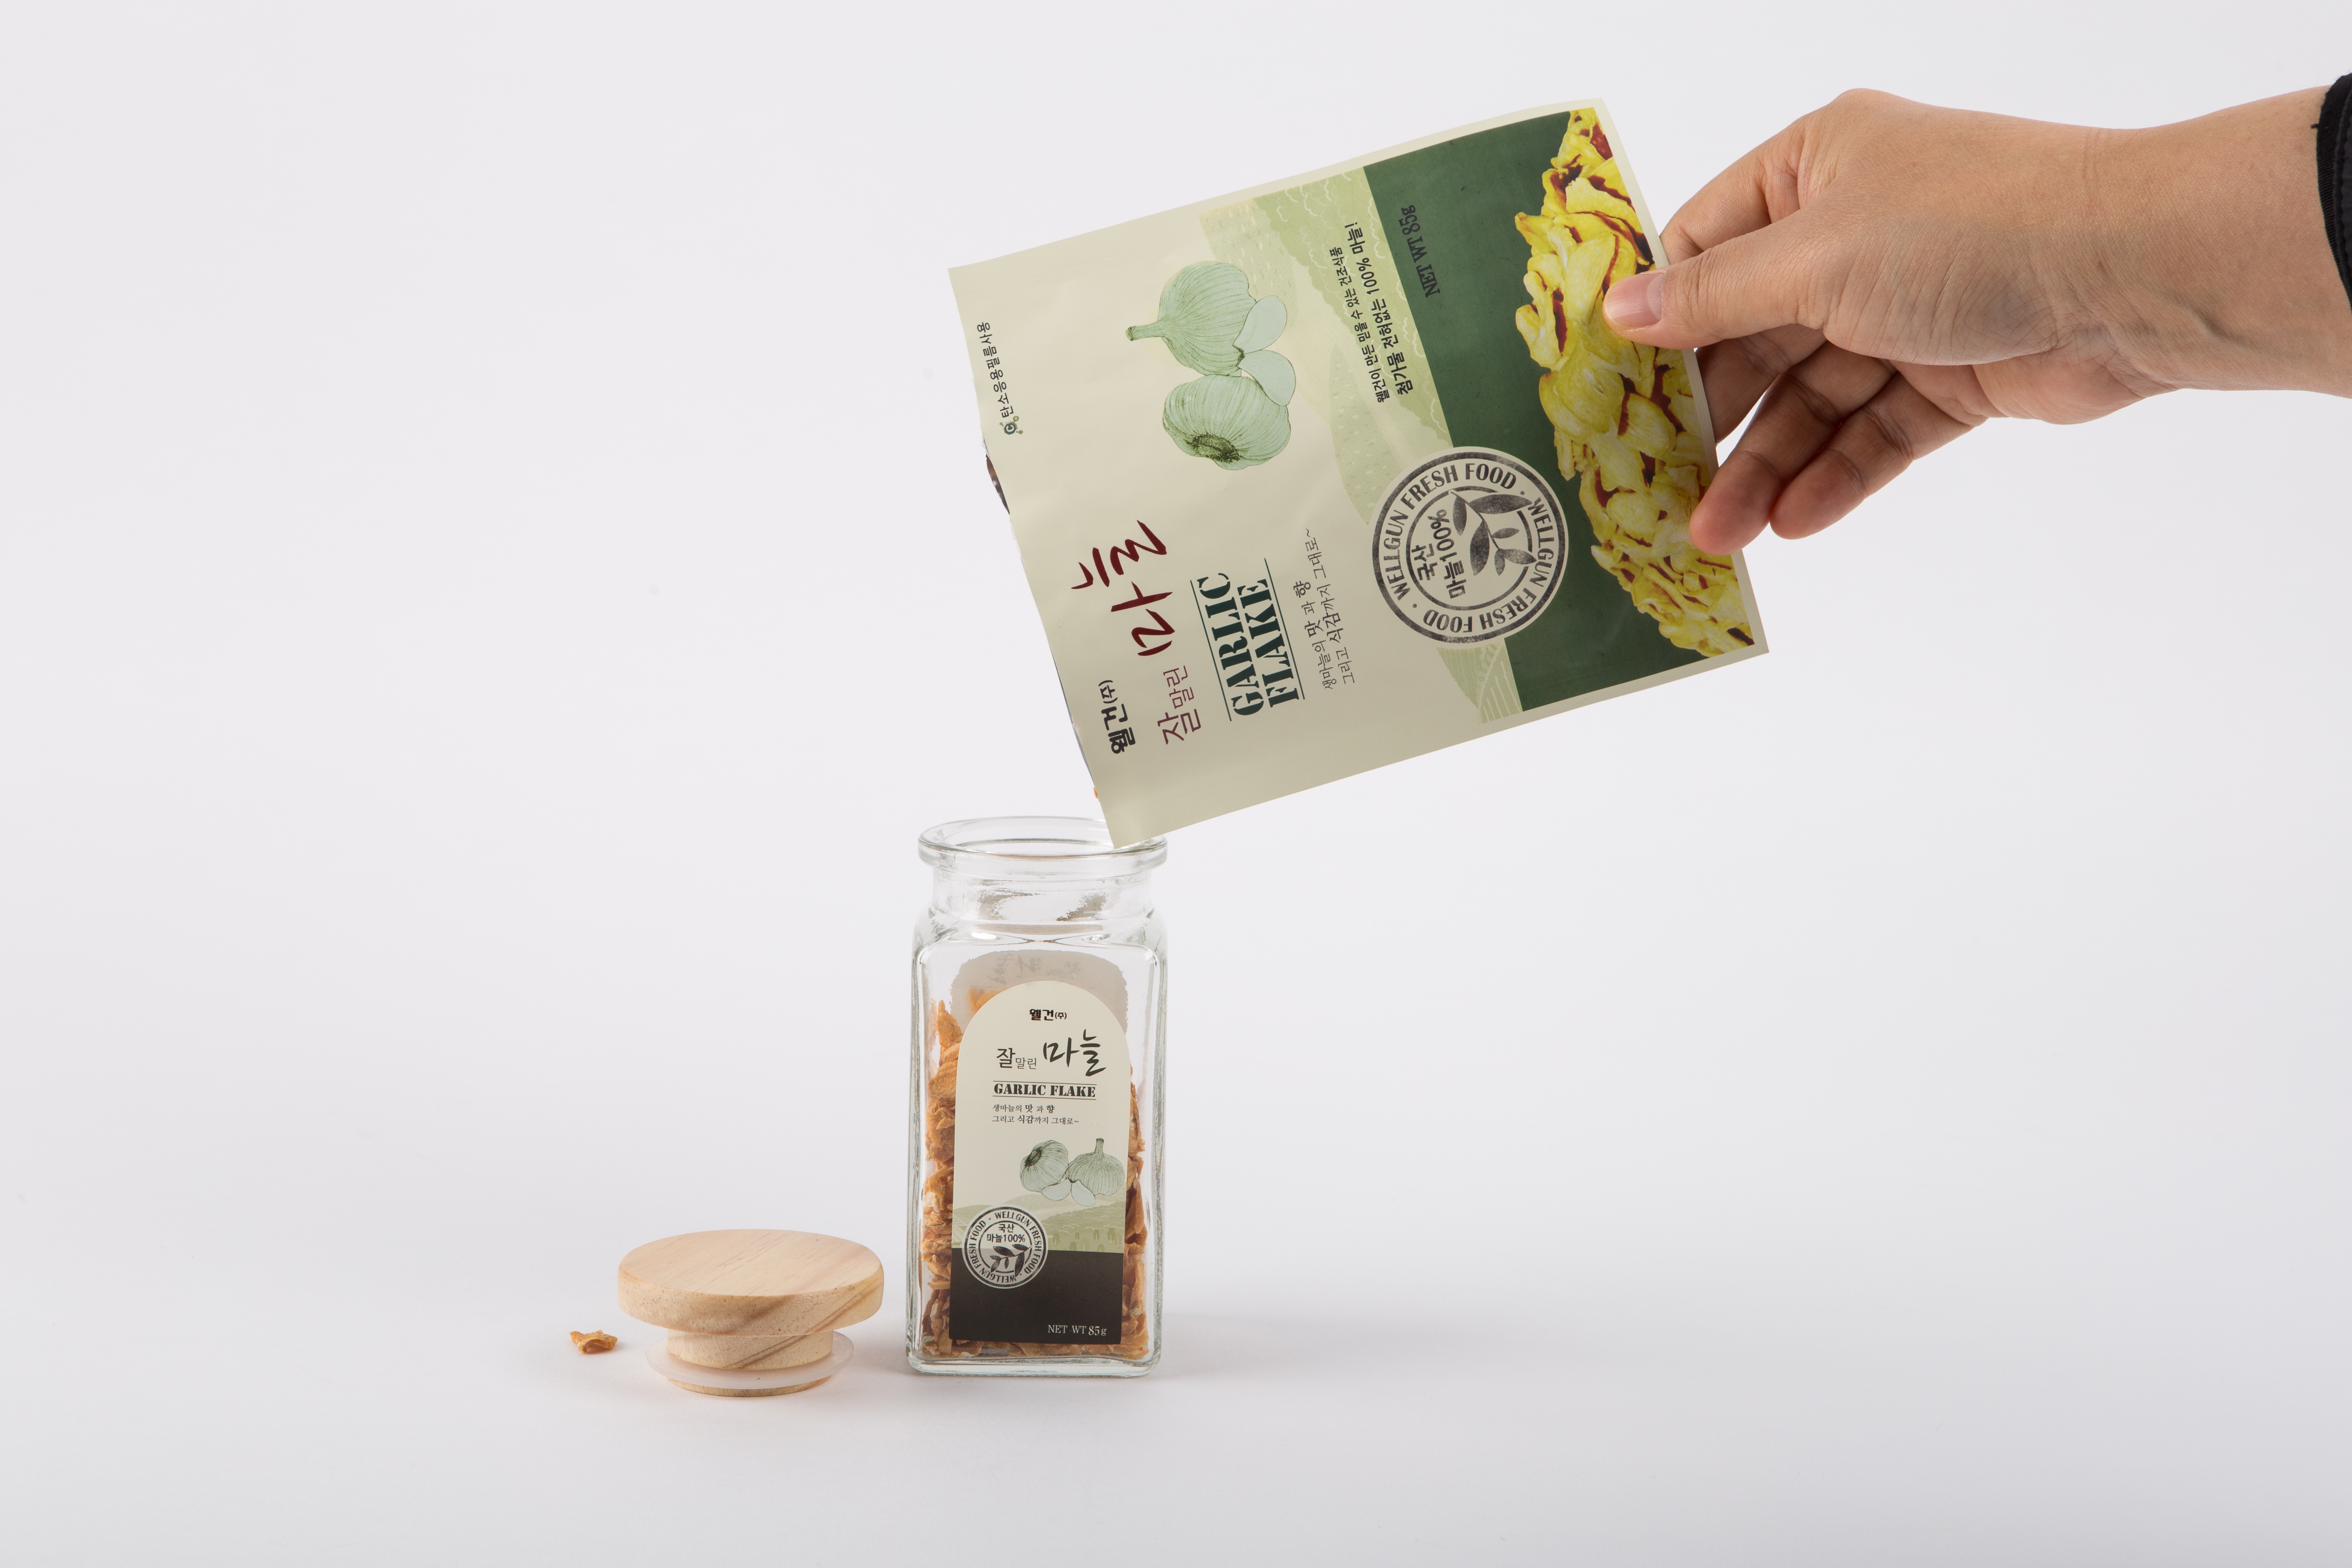
hand, garlic, money, brand, cash, currency, articles garlic, dried garlic